The Shortest Way with the Dissenters

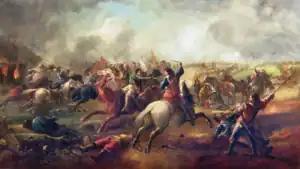
The English Civil War is one of the events the Dissenters were accused of being culpable in.

"The Shortest Way with the Dissenters; or, Proposals for the Establishment of the Church" is a pamphlet consisting of twenty-nine pages. It opens with the fable of the Cock and the Horses. The Cock, lacking any perch in the stable, is forced to rest on the ground and in fear of the Horses moving around and stepping on him, advises: "Pray, Gentlefolks! let us stand still! for fear we should tread upon one another!” The speaker then applies this to the contemporary situation, with the Cock representing the Dissenters.